Lester Patrick

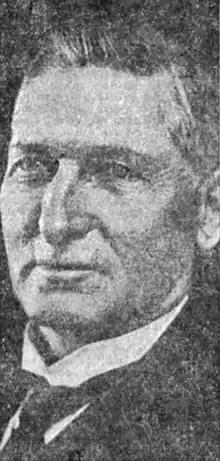
Lester Patrick's father Joe

Patrick's father, Joe, was the son of Irish immigrants: Thomas Patrick had emigrated from County Tyrone in Ireland to Canada in 1848 and settled in Quebec. Joe was born in 1857 and in 1883 married Grace Nelson. They moved to Drummondville, Quebec where Joe worked as a general store clerk and Grace was a schoolmarm. Drummondville was predominantly French-speaking and Catholic at the time, making the Anglophone and Methodist Patrick family a minority in the town. Patrick was born on December 31, 1883, in Drummondville, Quebec, the oldest child of Joe and Grace Patrick. In 1887 the family moved to Carmell Hill, where Joe bought a half-interest in a general store with William Mitchell. As in Drummondville the town was mainly Francophone, leading the family to learn French. Joe and his partners sold their store in 1892 earning a substantial profit of $10,000; Joe used his $5,000 to establish a lumber company and built a mill in Daveluyville, which was west of Quebec City. That winter Patrick and his younger brother Frank received their first pair of skates. In 1893 the family moved again, this time to Montreal, as Joe expanded his lumber company. They first lived in Pointe-Saint-Charles, a rail district, before moving to the more prosperous suburb of Westmount in 1895. While in Montreal the two older Patrick brothers were first introduced to ice hockey. They also met Art Ross at this time, who became a close friend of both brothers and had an extensive career in hockey. Patrick developed into a strong hockey player and would frequently be invited as a ringer to play in important games.